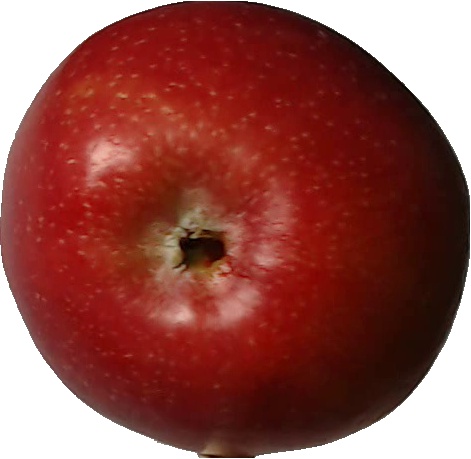
Label: apple_braeburn_1